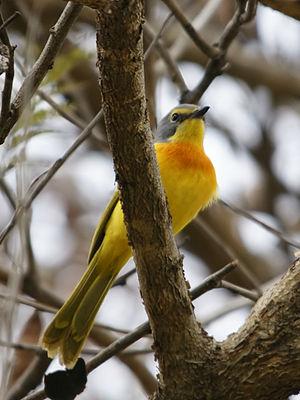
Un Gladiateur soufré, photographié près de Lusaka, en Zambie.
Le Gladiateur soufré est une espèce de passereaux de la famille des Malaconotidae, parfois classée dans les genres Telophorus ou Malaconotus.